Santa Maria in Trastevere

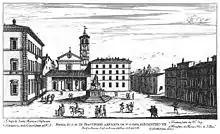
Piazza di S. Maria in Trastevere as it was at the end of the 17th century (G.B. Falda, engraving)

The façade of the church was restored in 1702 by Carlo Fontana. It is surmounted by a balustrade decorated with the statues of four popes. He replaced the ancient porch with a sloping tiled roof with the present classicizing one. The octagonal fountain in the piazza in front of the church (Piazza di Santa Maria in Trastevere), which already appears in a map of 1472, was restored by Fontana.